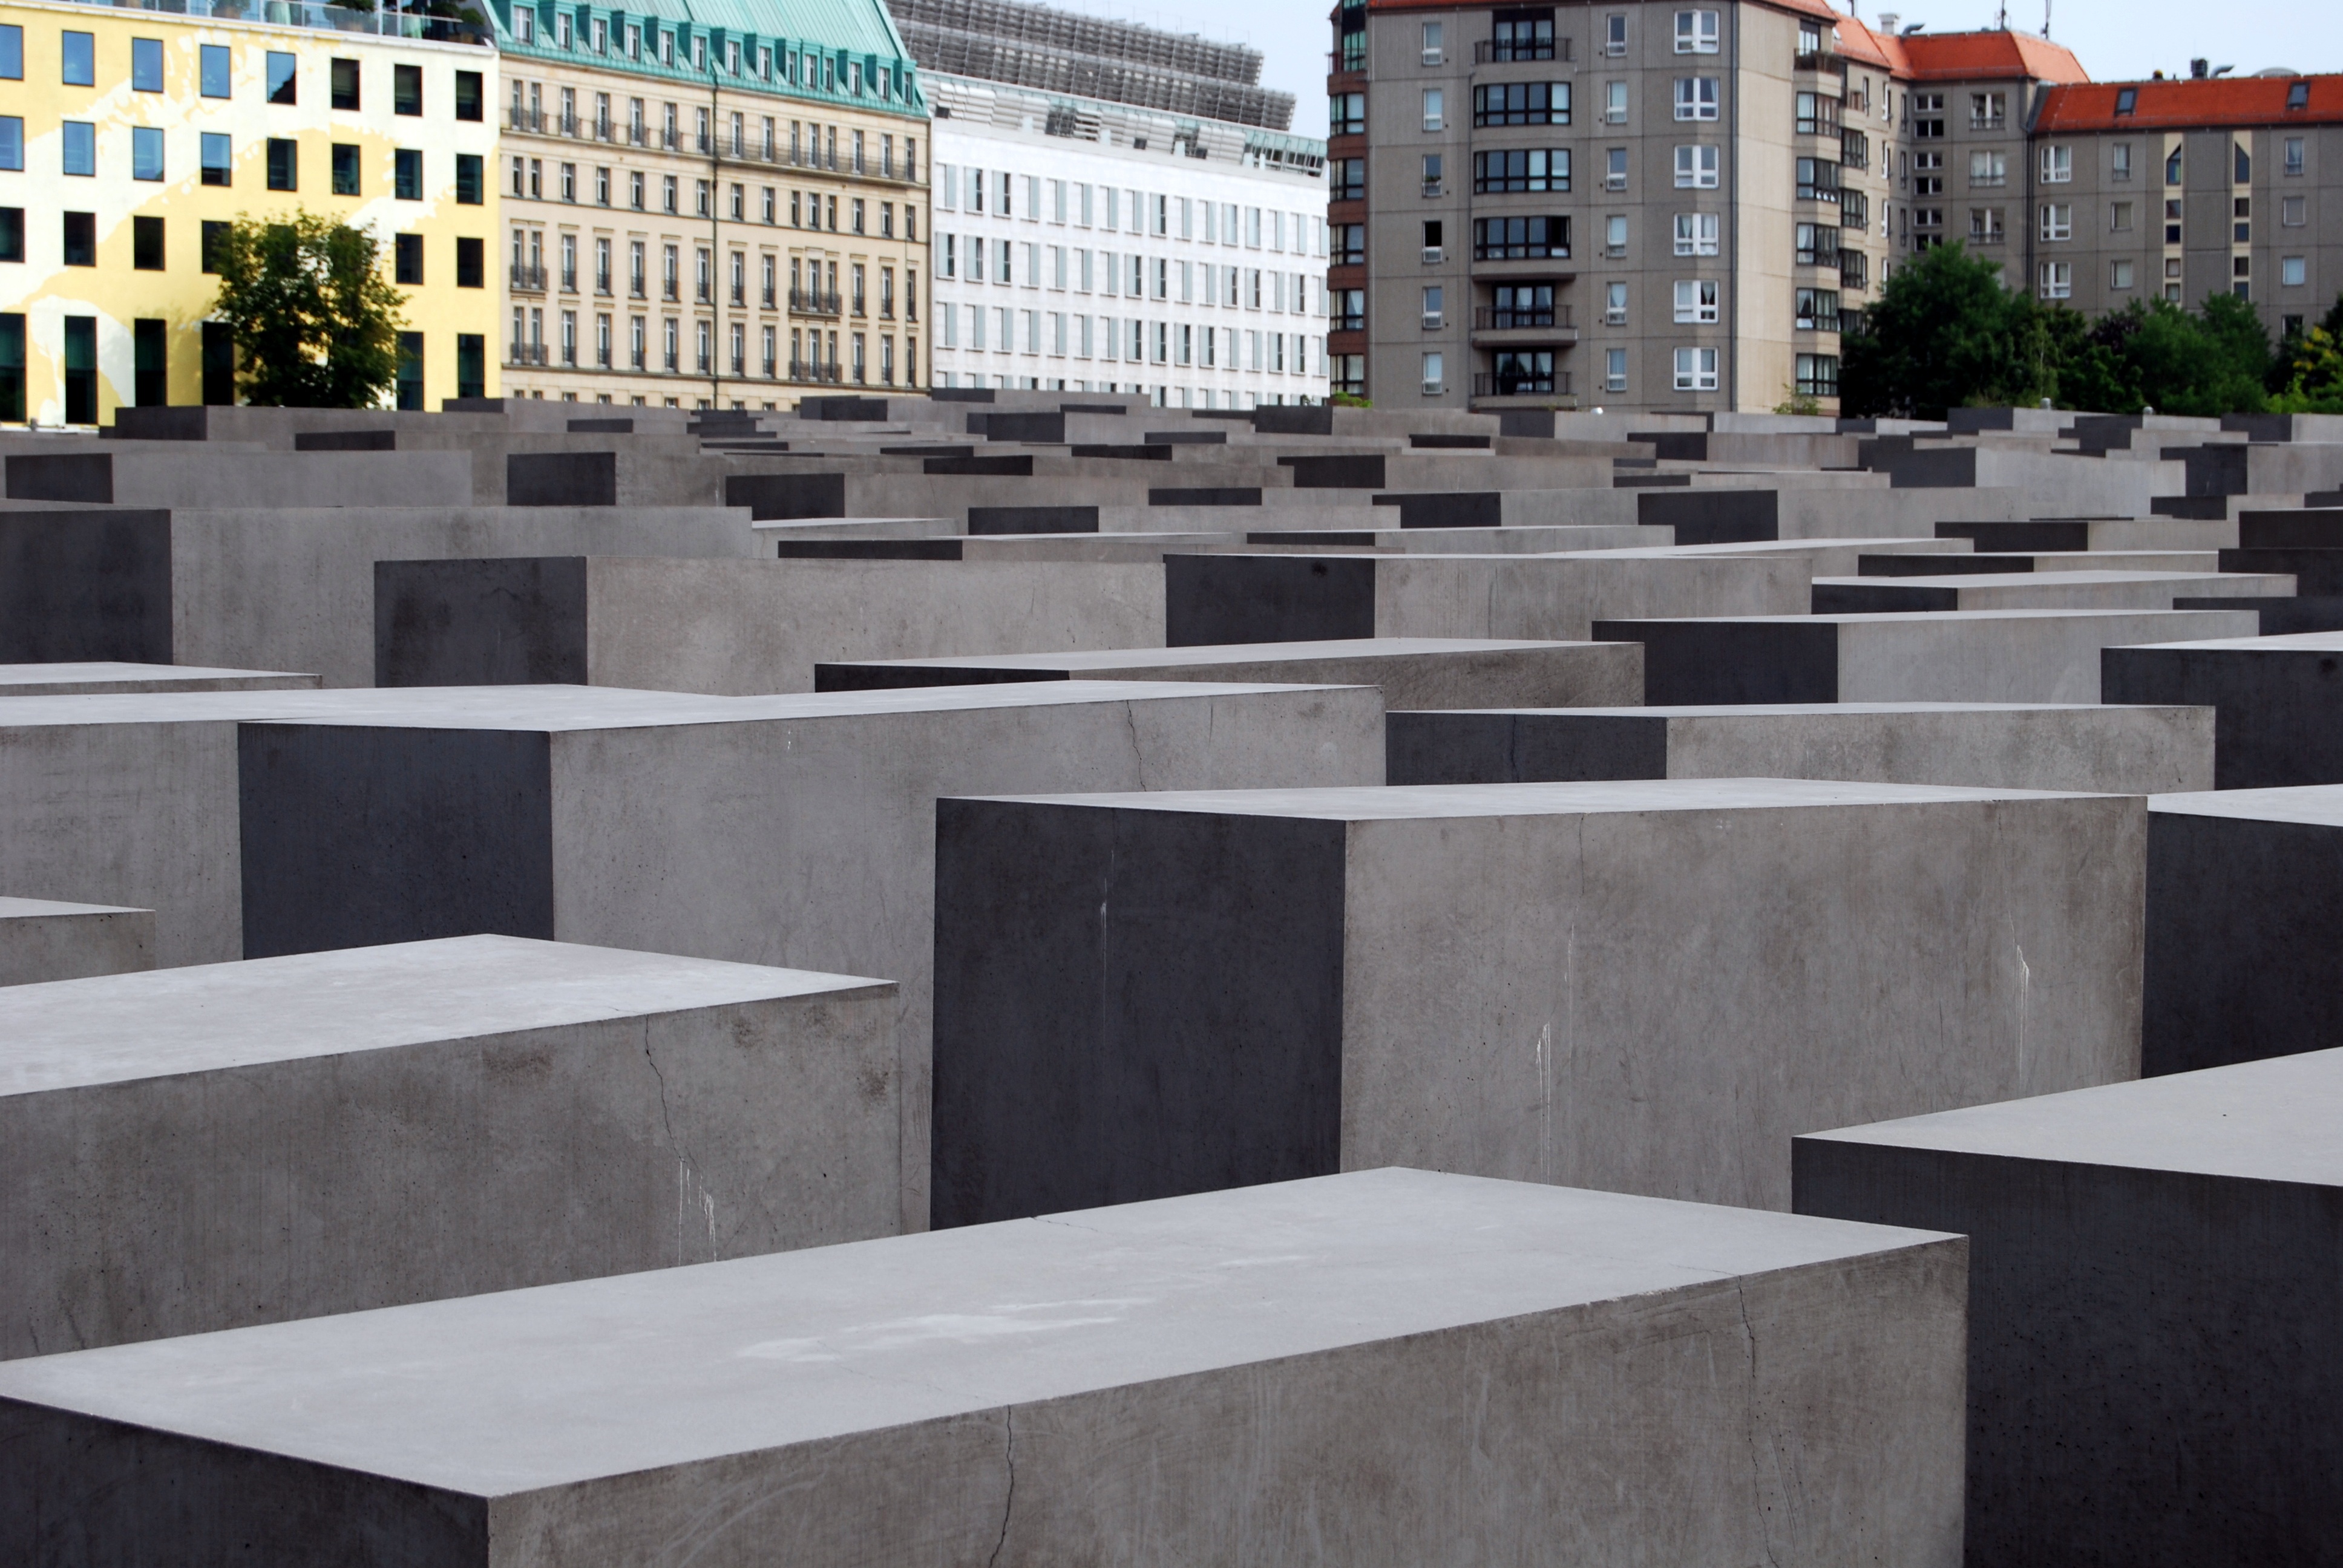
architecture, wall, monument, plaza, cemetery, furniture, material, memorial, design, cement, germany, berlin, holocaust, jew, hebrew